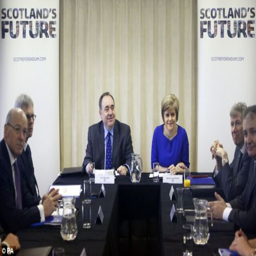
politician accused politicians of lecturing uk constituent country as he chaired a meeting